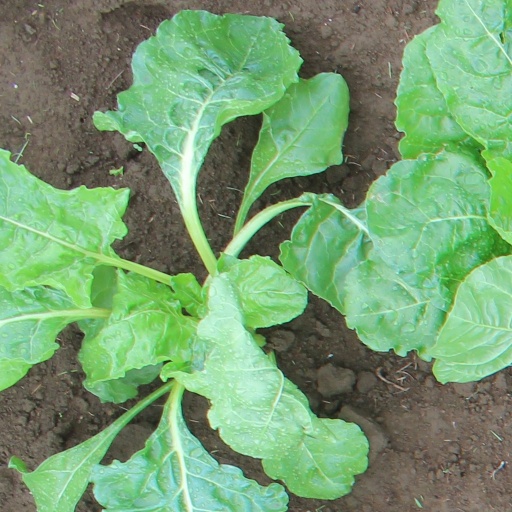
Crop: sugar beet